Cinnamon

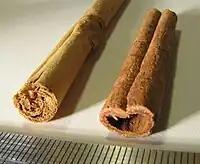
Quills of Ceylon cinnamon ("Cinnamomum verum", left) and Indonesian cinnamon ("C. burmanni", right)

Cinnamon bark is used as a spice. It is principally employed in cookery as a condiment and flavouring material. It is used in the preparation of chocolate, especially in Mexico. Cinnamon is often used in savoury dishes of chicken and lamb. In the United States and Europe, cinnamon and sugar are often used to flavour cereals, bread-based dishes such as toast, and fruits, especially apples; a cinnamon and sugar mixture (cinnamon sugar) is sold separately for such purposes. It is also used in Portuguese and Turkish cuisine for both sweet and savoury dishes. Cinnamon can also be used in pickling, and in Christmas drinks such as eggnog. Cinnamon powder has long been an important spice in enhancing the flavour of Persian cuisine, used in a variety of thick soups, drinks, and sweets.